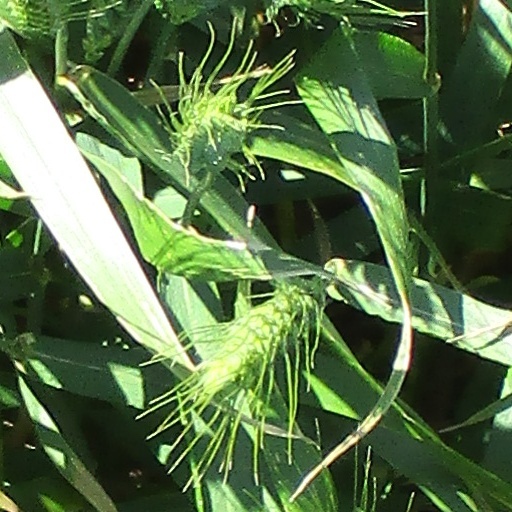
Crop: wheat